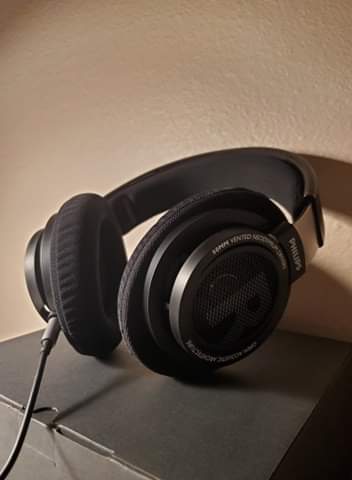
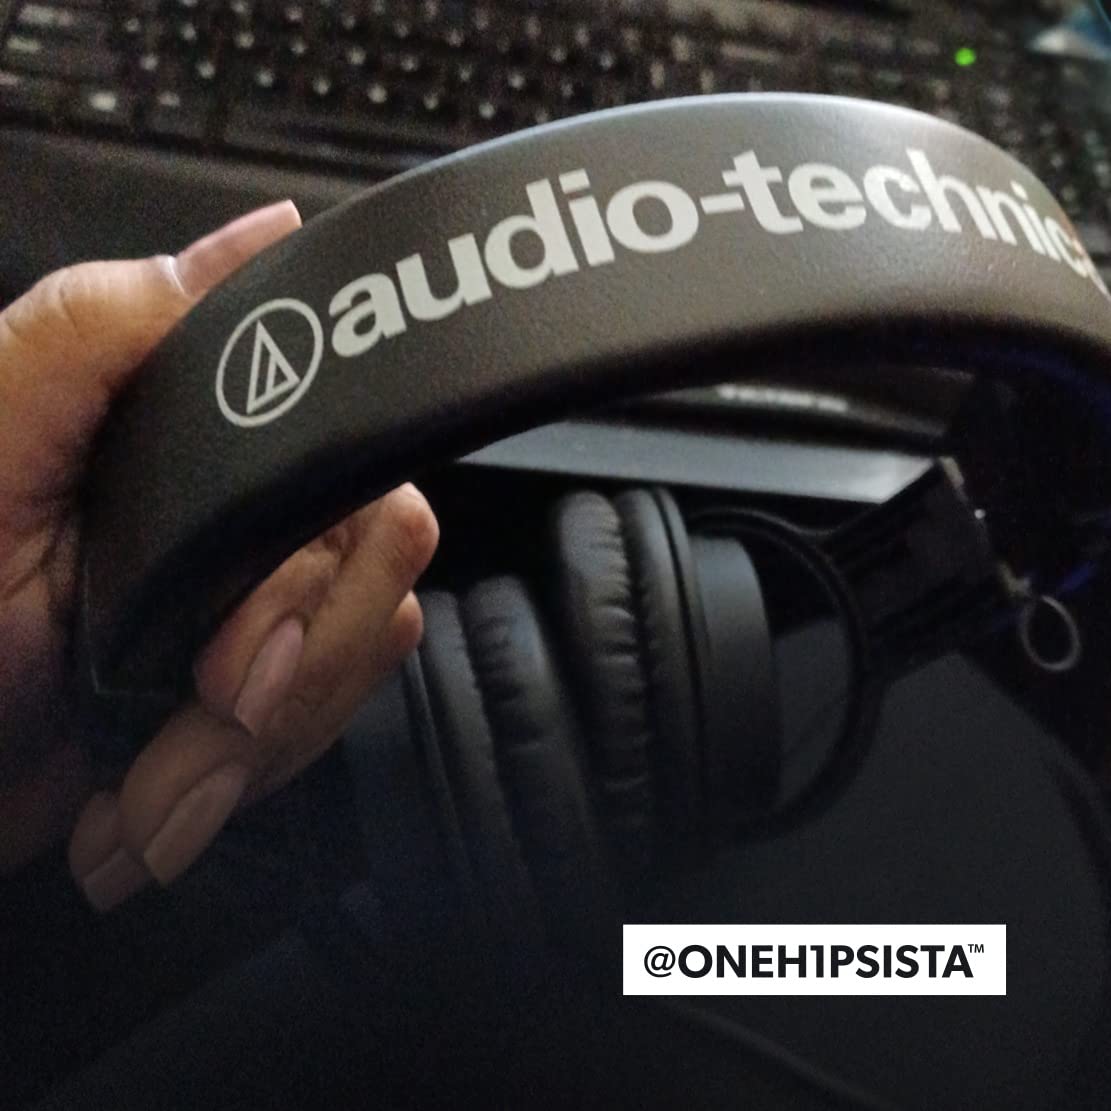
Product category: headphones
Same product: no